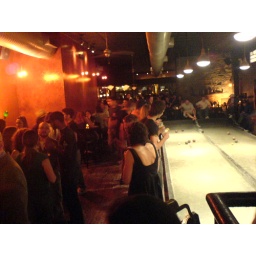
Cool bar in Brooklyn, called Union Hall. There is a Bocce (Petanque) play ground inside.